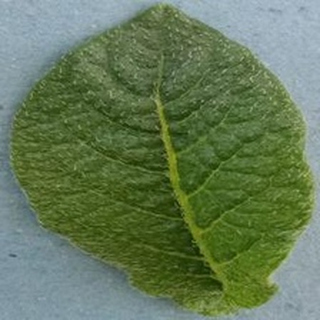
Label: healthy_potato